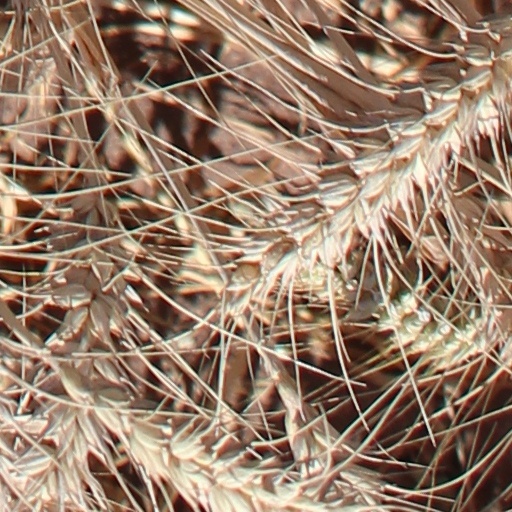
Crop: wheat